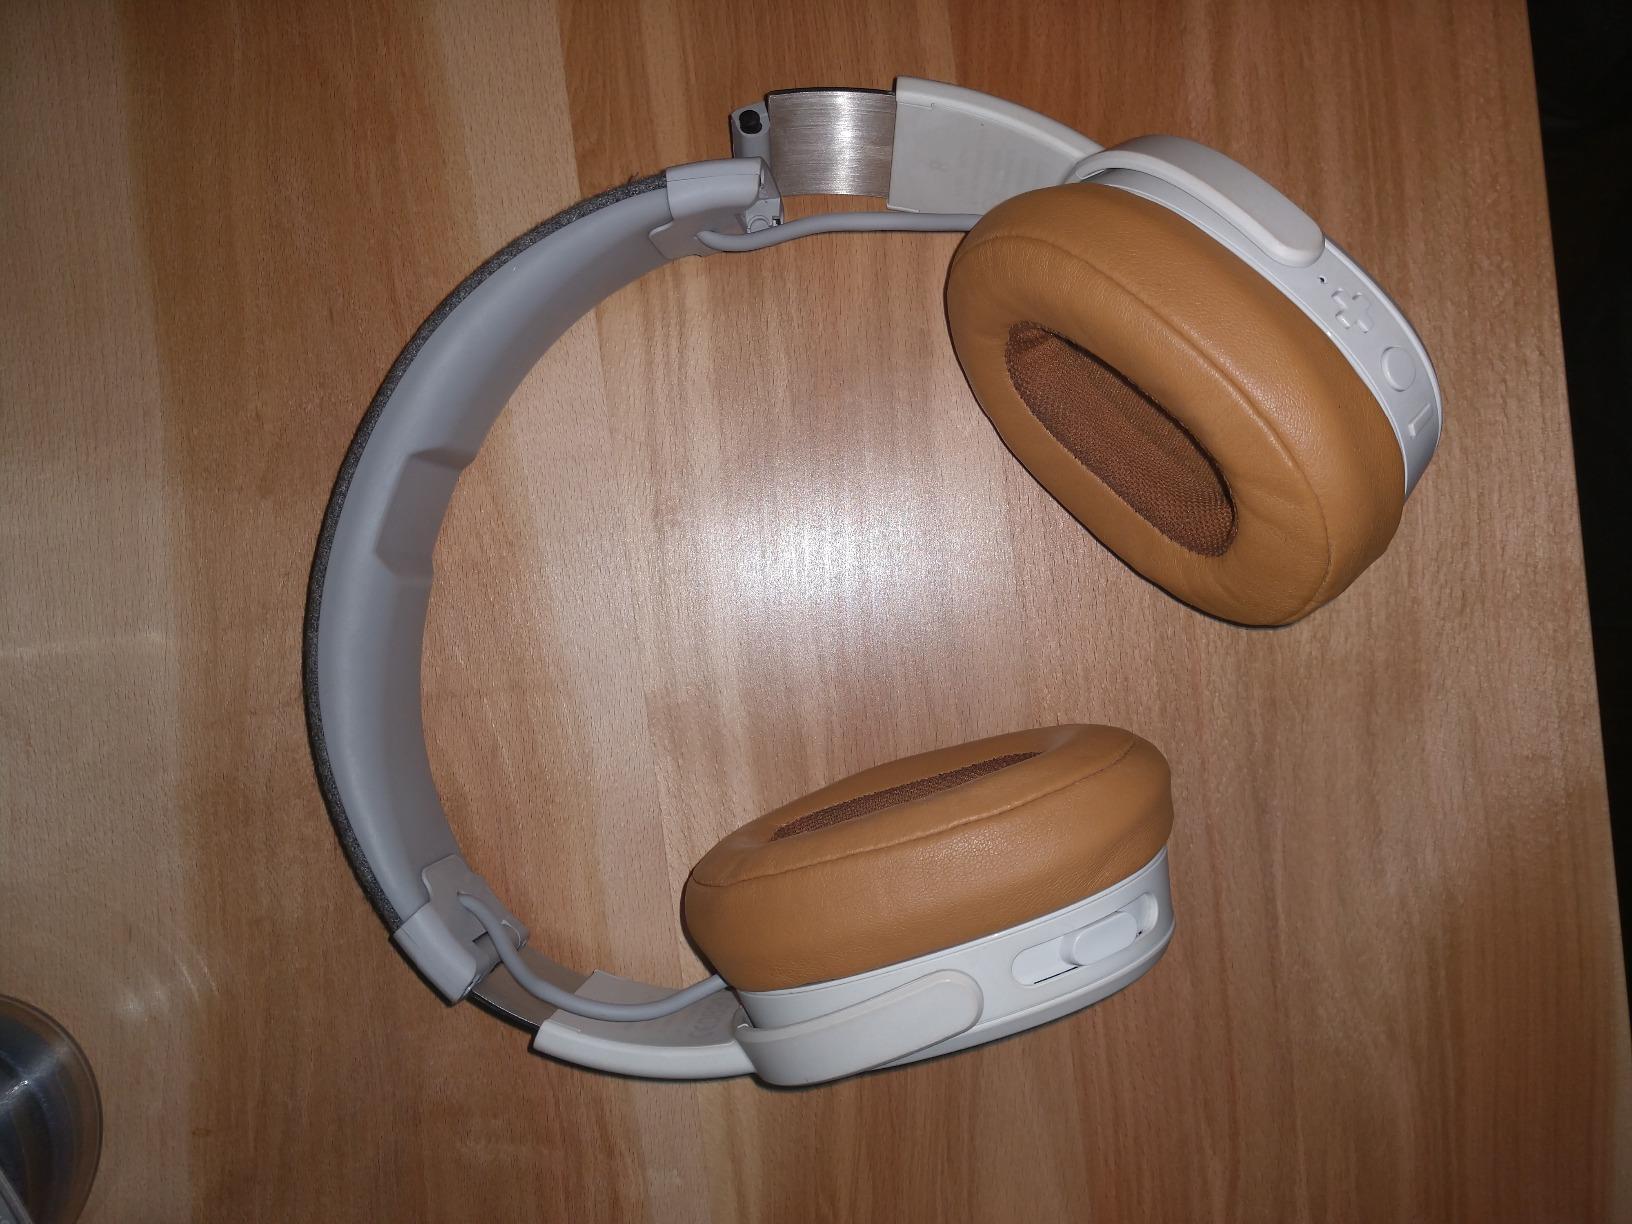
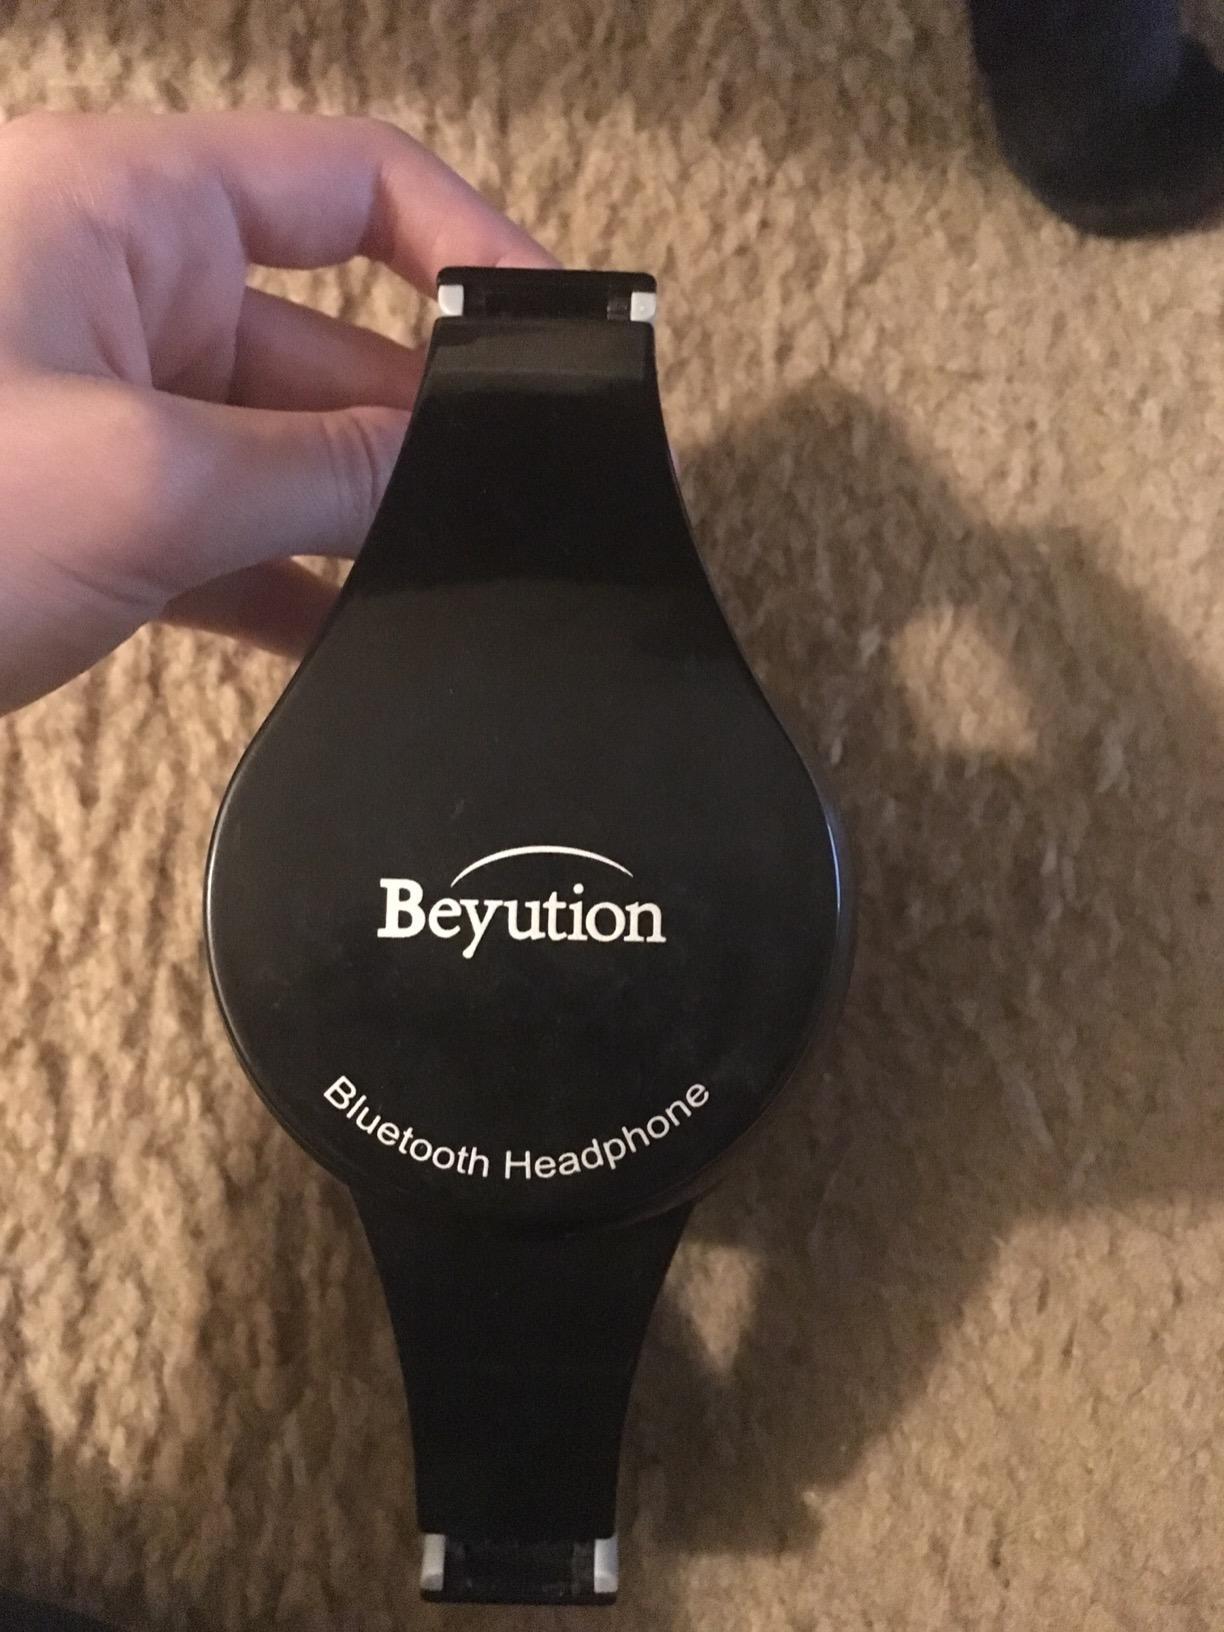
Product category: headphones
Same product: no